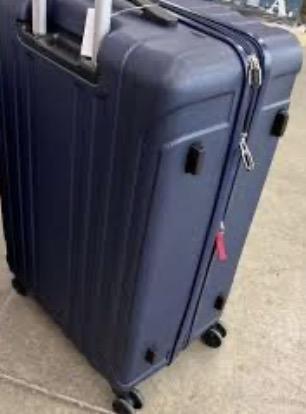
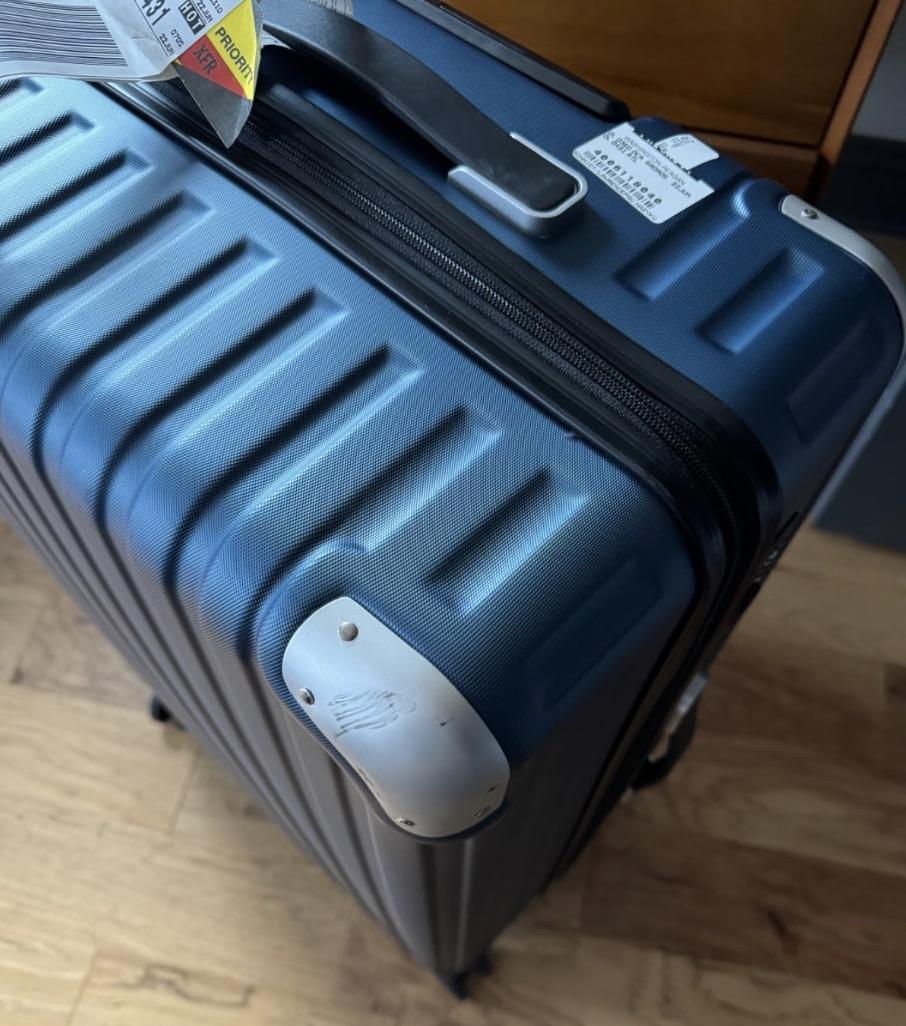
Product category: items_tea
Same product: no